Merritt Violette House

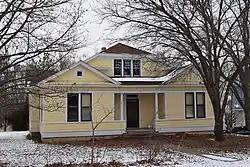

Merritt Violette House, also known as Merritt "Dad" Violette House, is a historic home located at Florida, Monroe County, Missouri. It was built in 1902–1903, and is a one-story, eclectic vernacular Queen Anne style frame dwelling with attic. It is sheathed in clapboard and fishscale shingles and has a complex hipped and gable roof. The house has a cross-in-square plan. It was the home of Merritt Violette, who saved Mark Twain's birthplace for the nation and instigated the Mark Twain State Park, and who built two camps for the Camp Fire Girls.